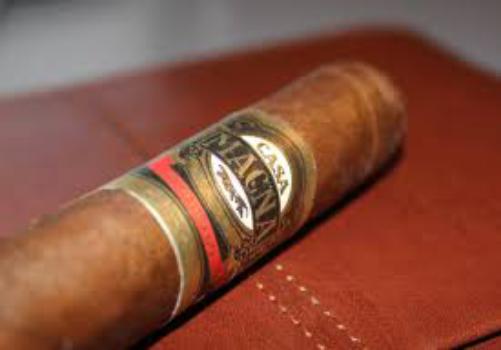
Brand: Casa Magna
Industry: Necessities